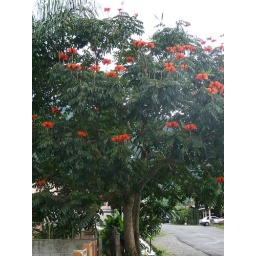
Flame of the forest tree in Orosi